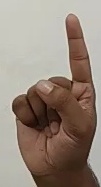
ASL sign: 1